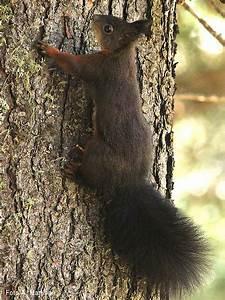
squirrel